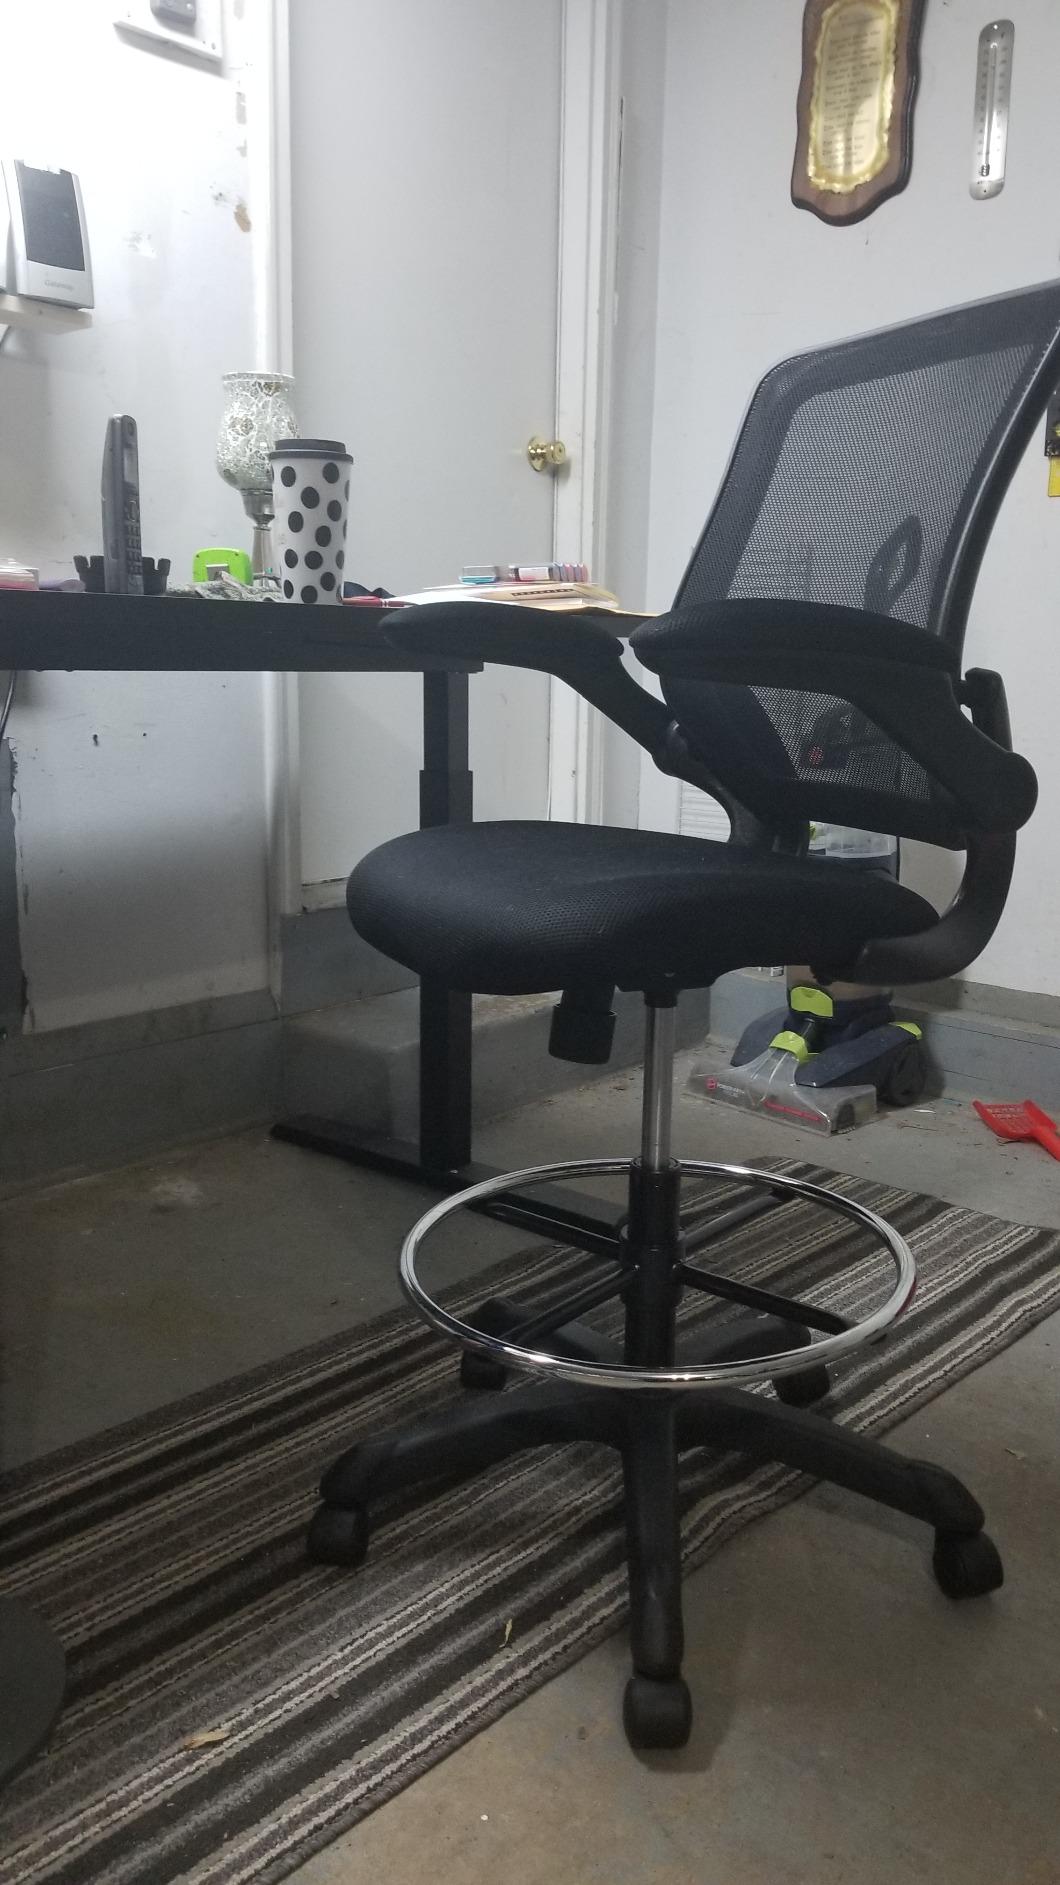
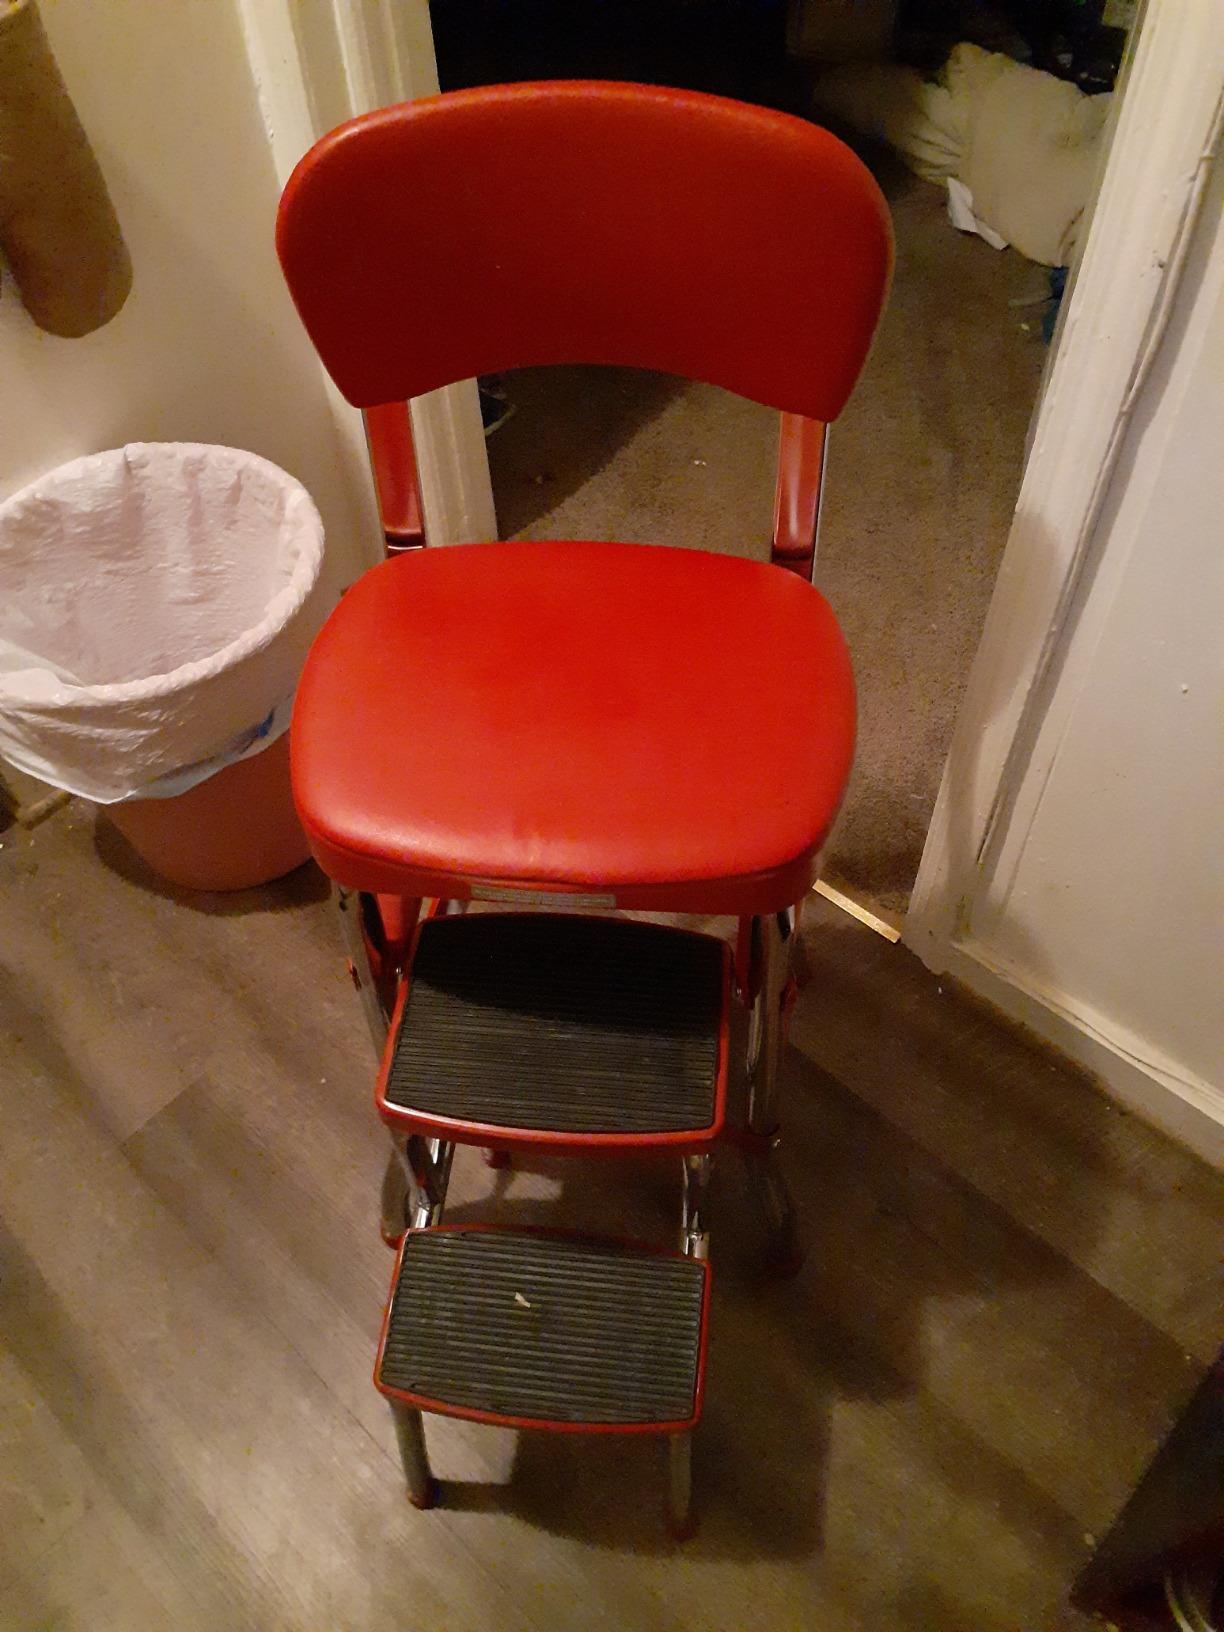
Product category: items_chair
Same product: no